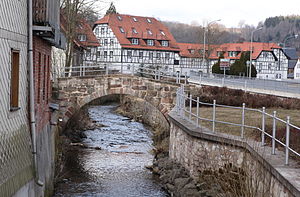
Schleusingen
Schleusingen ved floden Nahe, der løber igennem byen
Schleusingen er en by i Landkreis Hildburghausen i det sydlige Thüringen i Tyskland. Byen ligger 10 km nord for Hildburghausen og 12 km sydøst for Suhl.